Ira Yale Sage

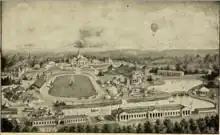
Cotton States and International Exposition of 1895 in Atlanta, Georgia, Col. Sage built the exposition's electric railway

Colonel Ira Yale Sage (1848 – 1908) was an American civil engineer, railroad magnate, promoter, and former United States Army officer in Georgia, who became President of the Atlanta and Florida Railway. He was an early investor in the Southern Pacific Railroad and built its first line from Charlotte to Birmingham. Following the end of the American Civil War, he was the railroad engineer responsible for the construction of the tracks running from Atlanta to Washington D.C. He also built the Sage Hill estate and became a member of the Social Register.